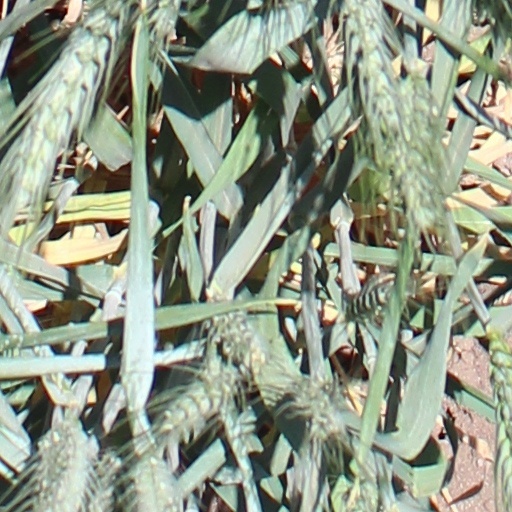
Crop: wheat